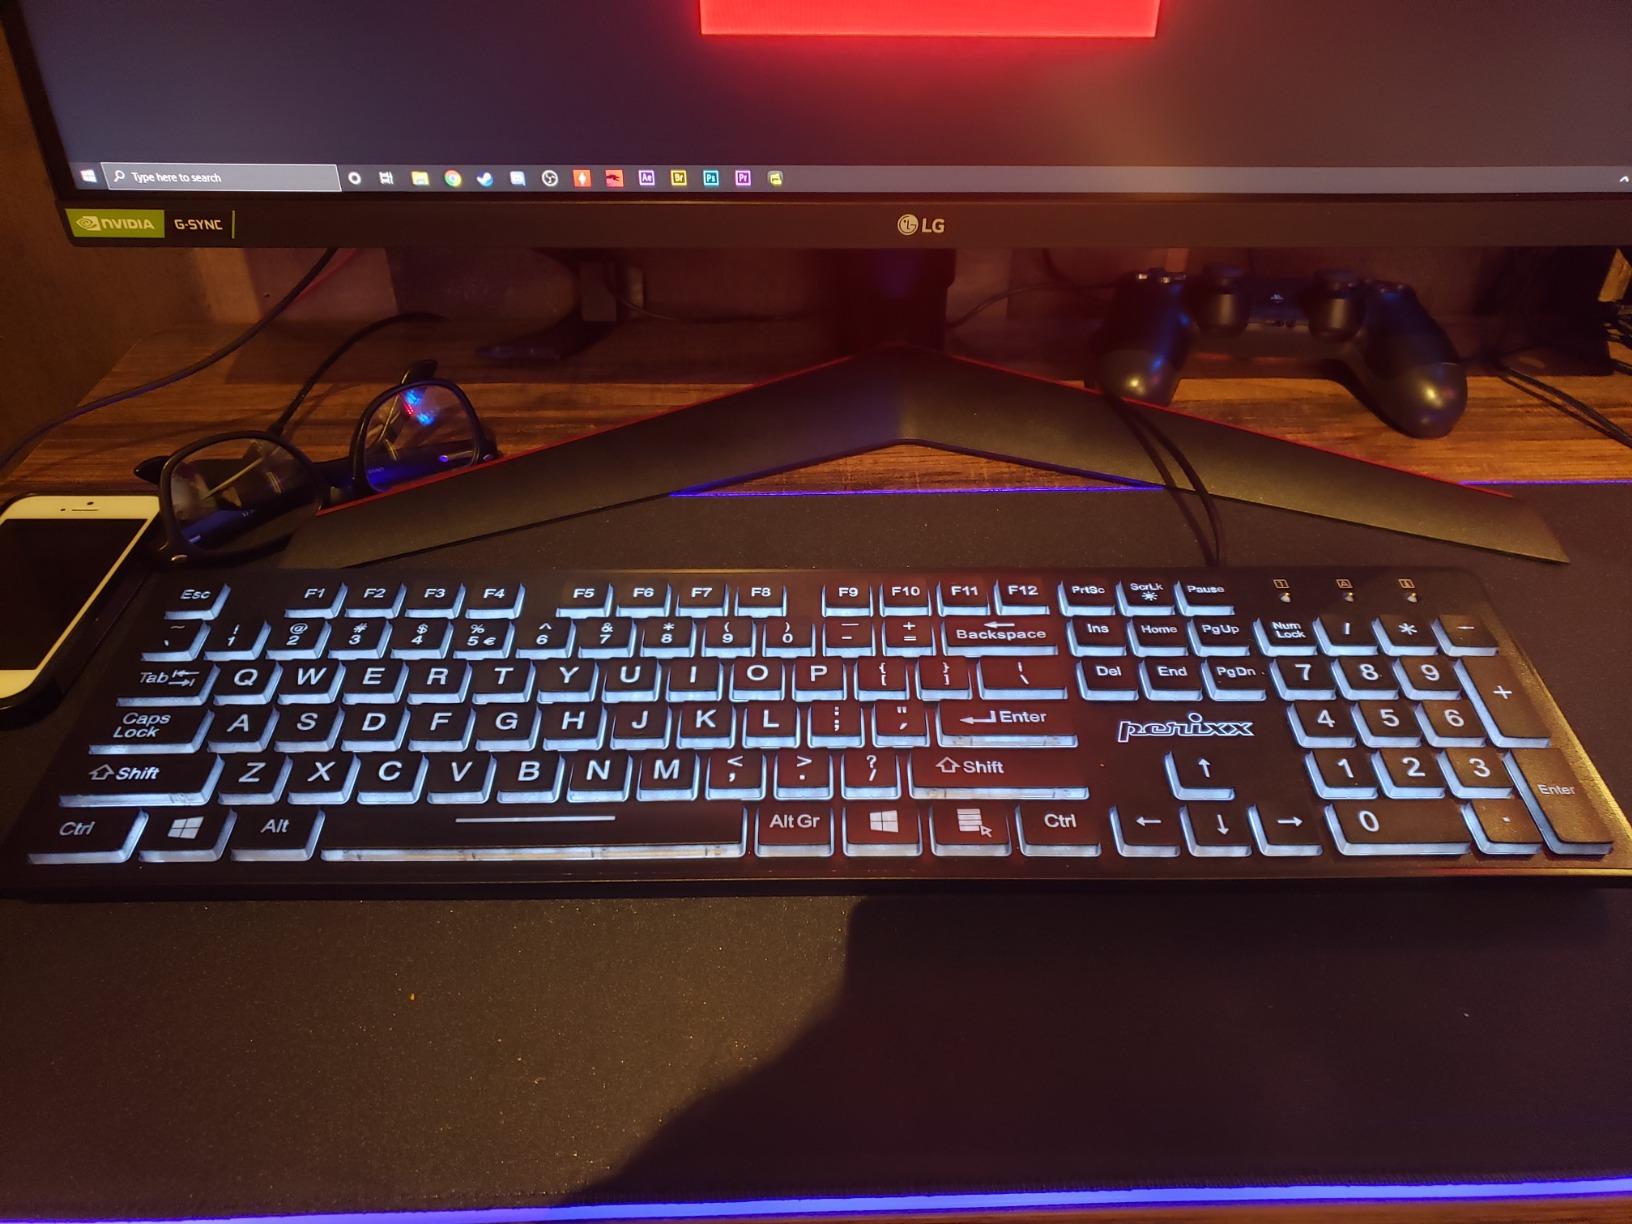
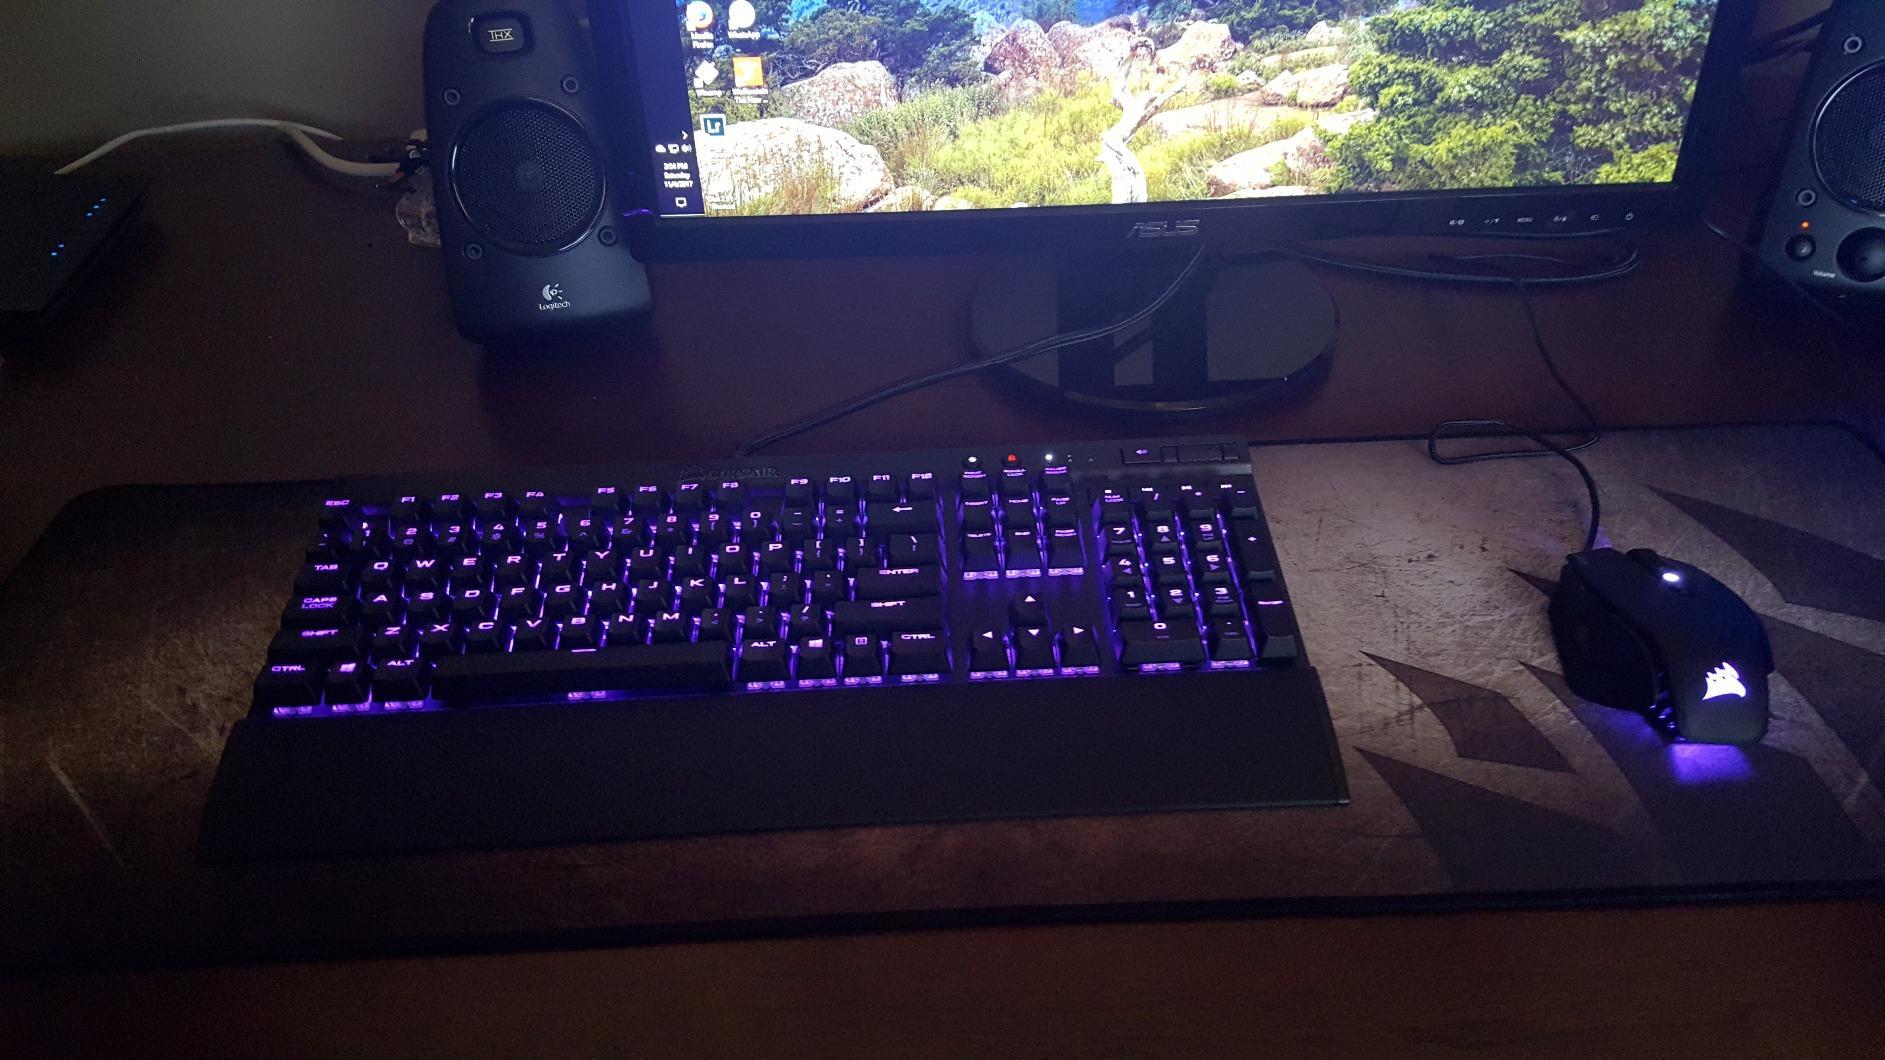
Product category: keyboard
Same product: no